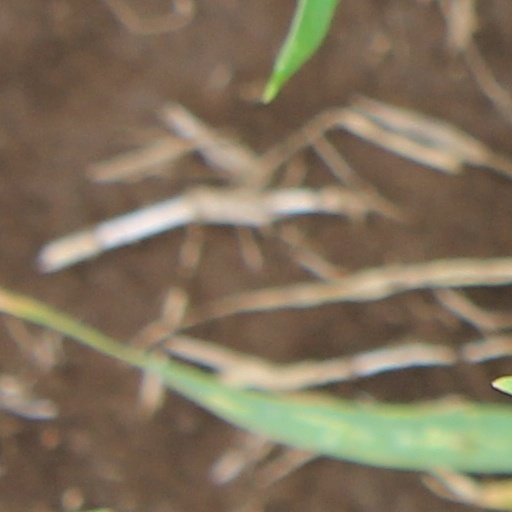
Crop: wheat